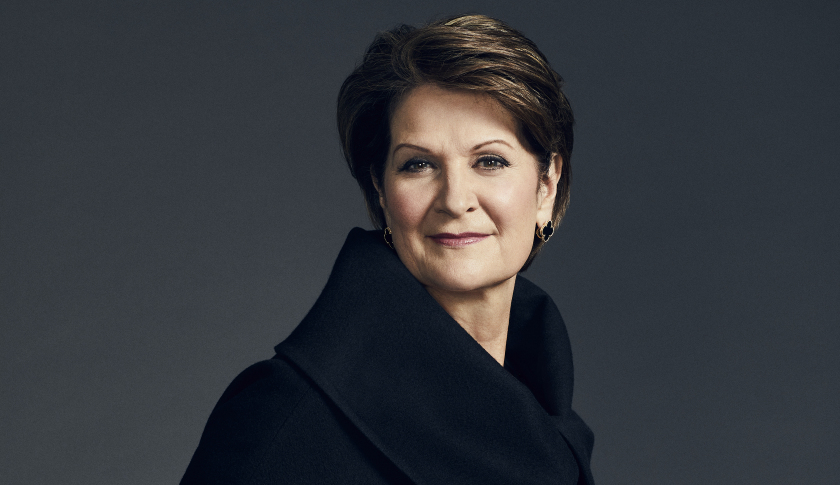
Gender: women